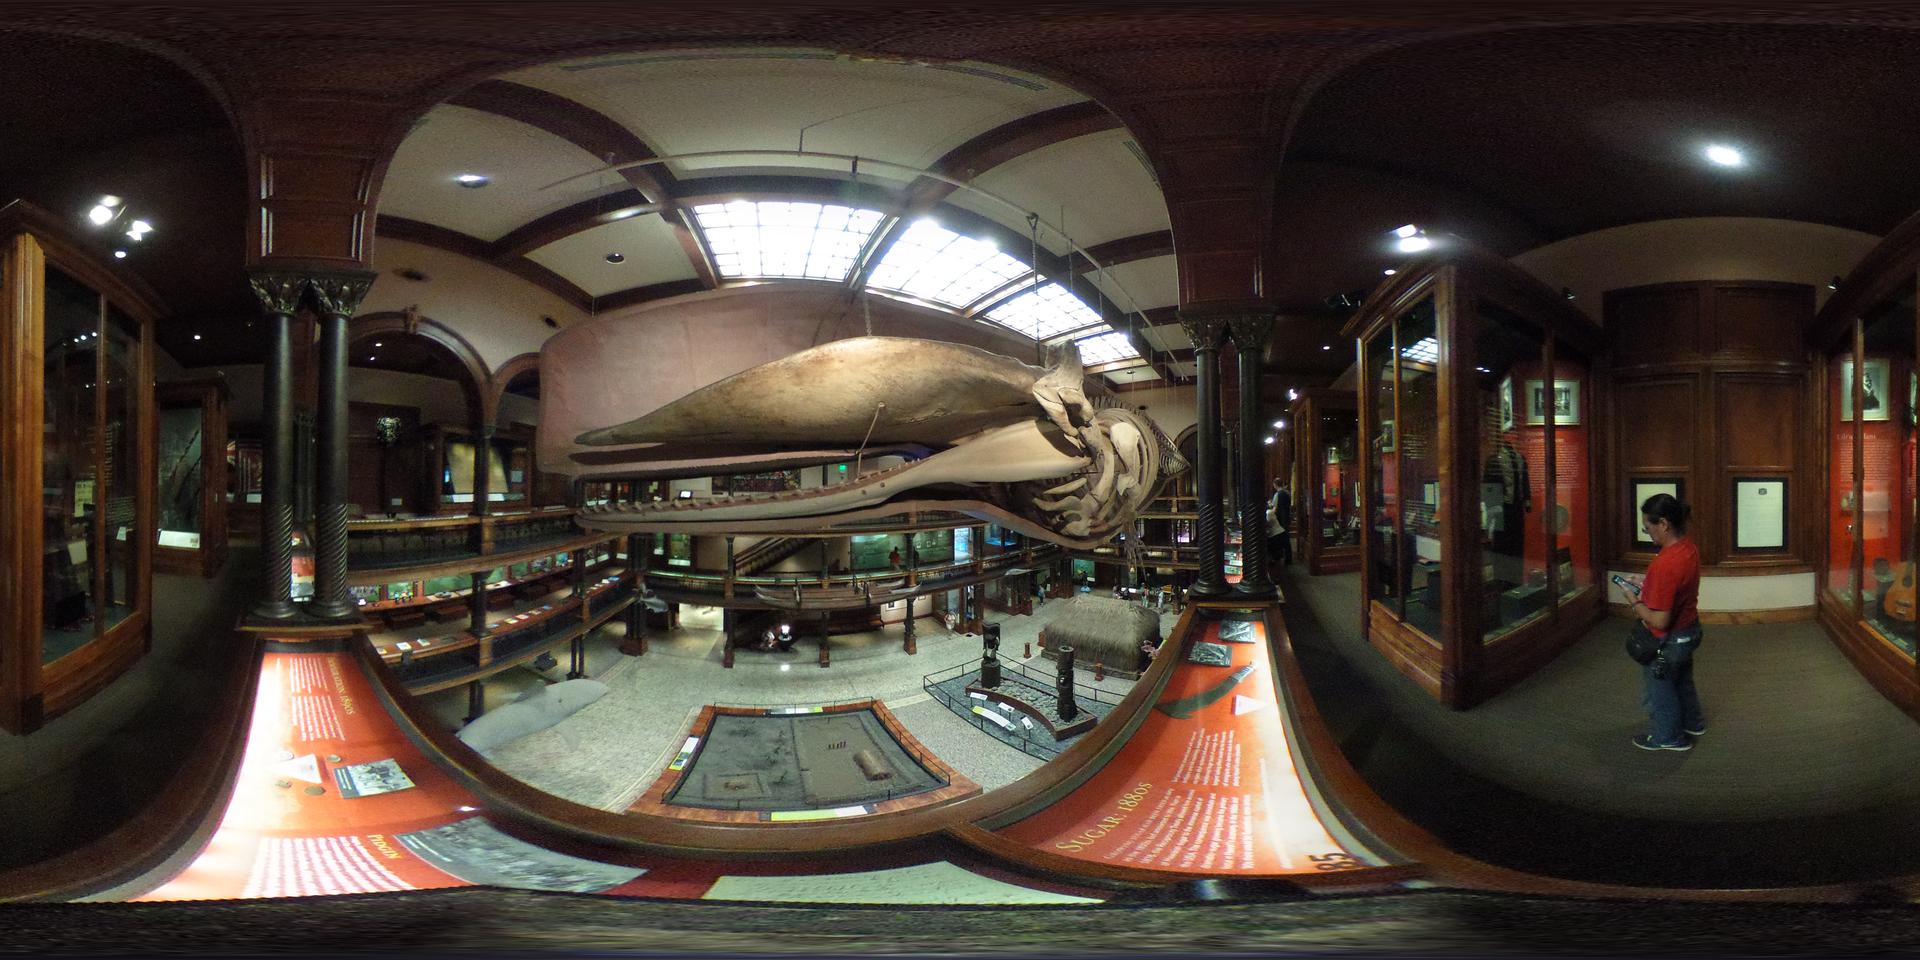
Referred object: the person in a red shirt holding a phone

Referred object: the visitor standing opposite the glass display case